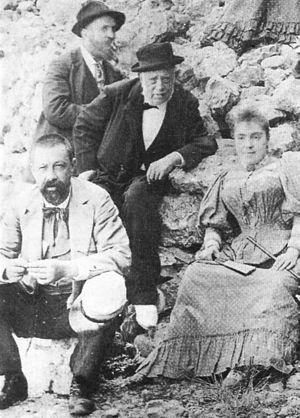
Antoni Gaudí i Cornet né le 25 juin 1852 à Reus ou Riudoms et mort le 10 juin 1926 à Barcelone, est un architecte catalan de nationalité espagnole et principal représentant du modernisme catalan. Son travail a marqué de façon durable l'architecture de Barcelone et constitue une « contribution créative exceptionnelle […] au développement de l'architecture et des techniques de construction ». À ce titre, sous le nom d'« Œuvres de Gaudí », sept de ses œuvres ont été inscrites par l'UNESCO au patrimoine mondial de l'Humanité : le parc Güell, le palais Güell, la Casa Milà, la Casa Vicens, la façade de la Nativité et la crypte de la Sagrada Família, la Casa Batlló et la crypte de la Colonia Güell.